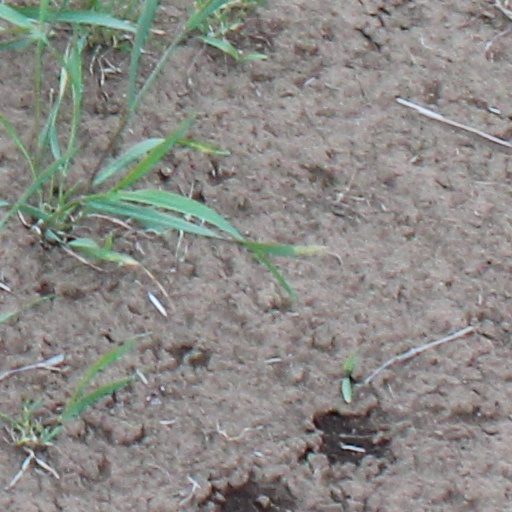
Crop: wheat